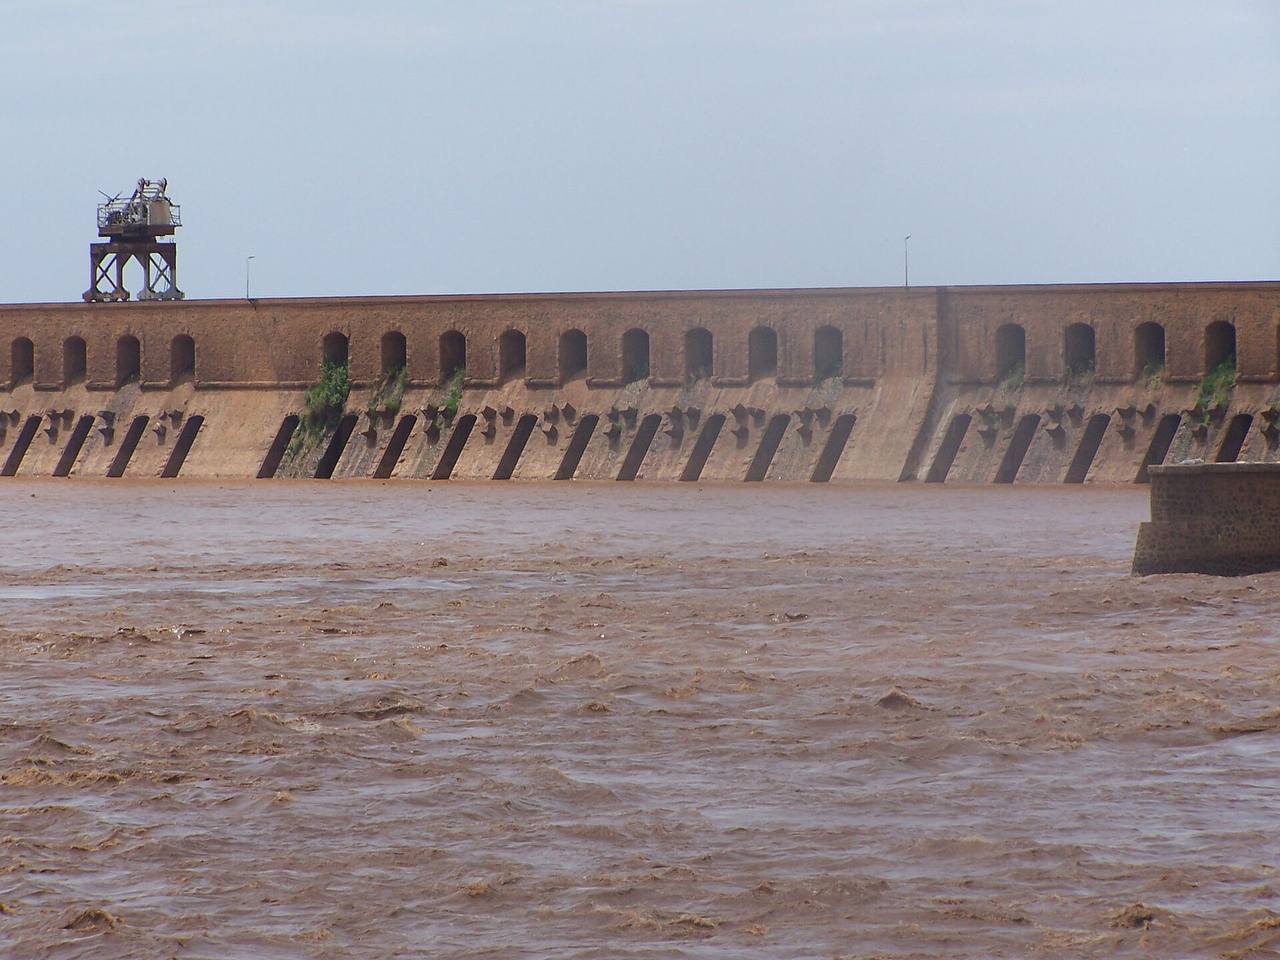
الوصف بالفصحى: خزان سنار مبني من الحجر الجيري والجرانيت، وفوقه ونش ثابت
الوصف بالعامية السودانية: خزان سنار مبني من الحجر الجيري والجرانيت وفوقو في ونش قاعدة
التصنيف: Public Spaces & Infrastructure